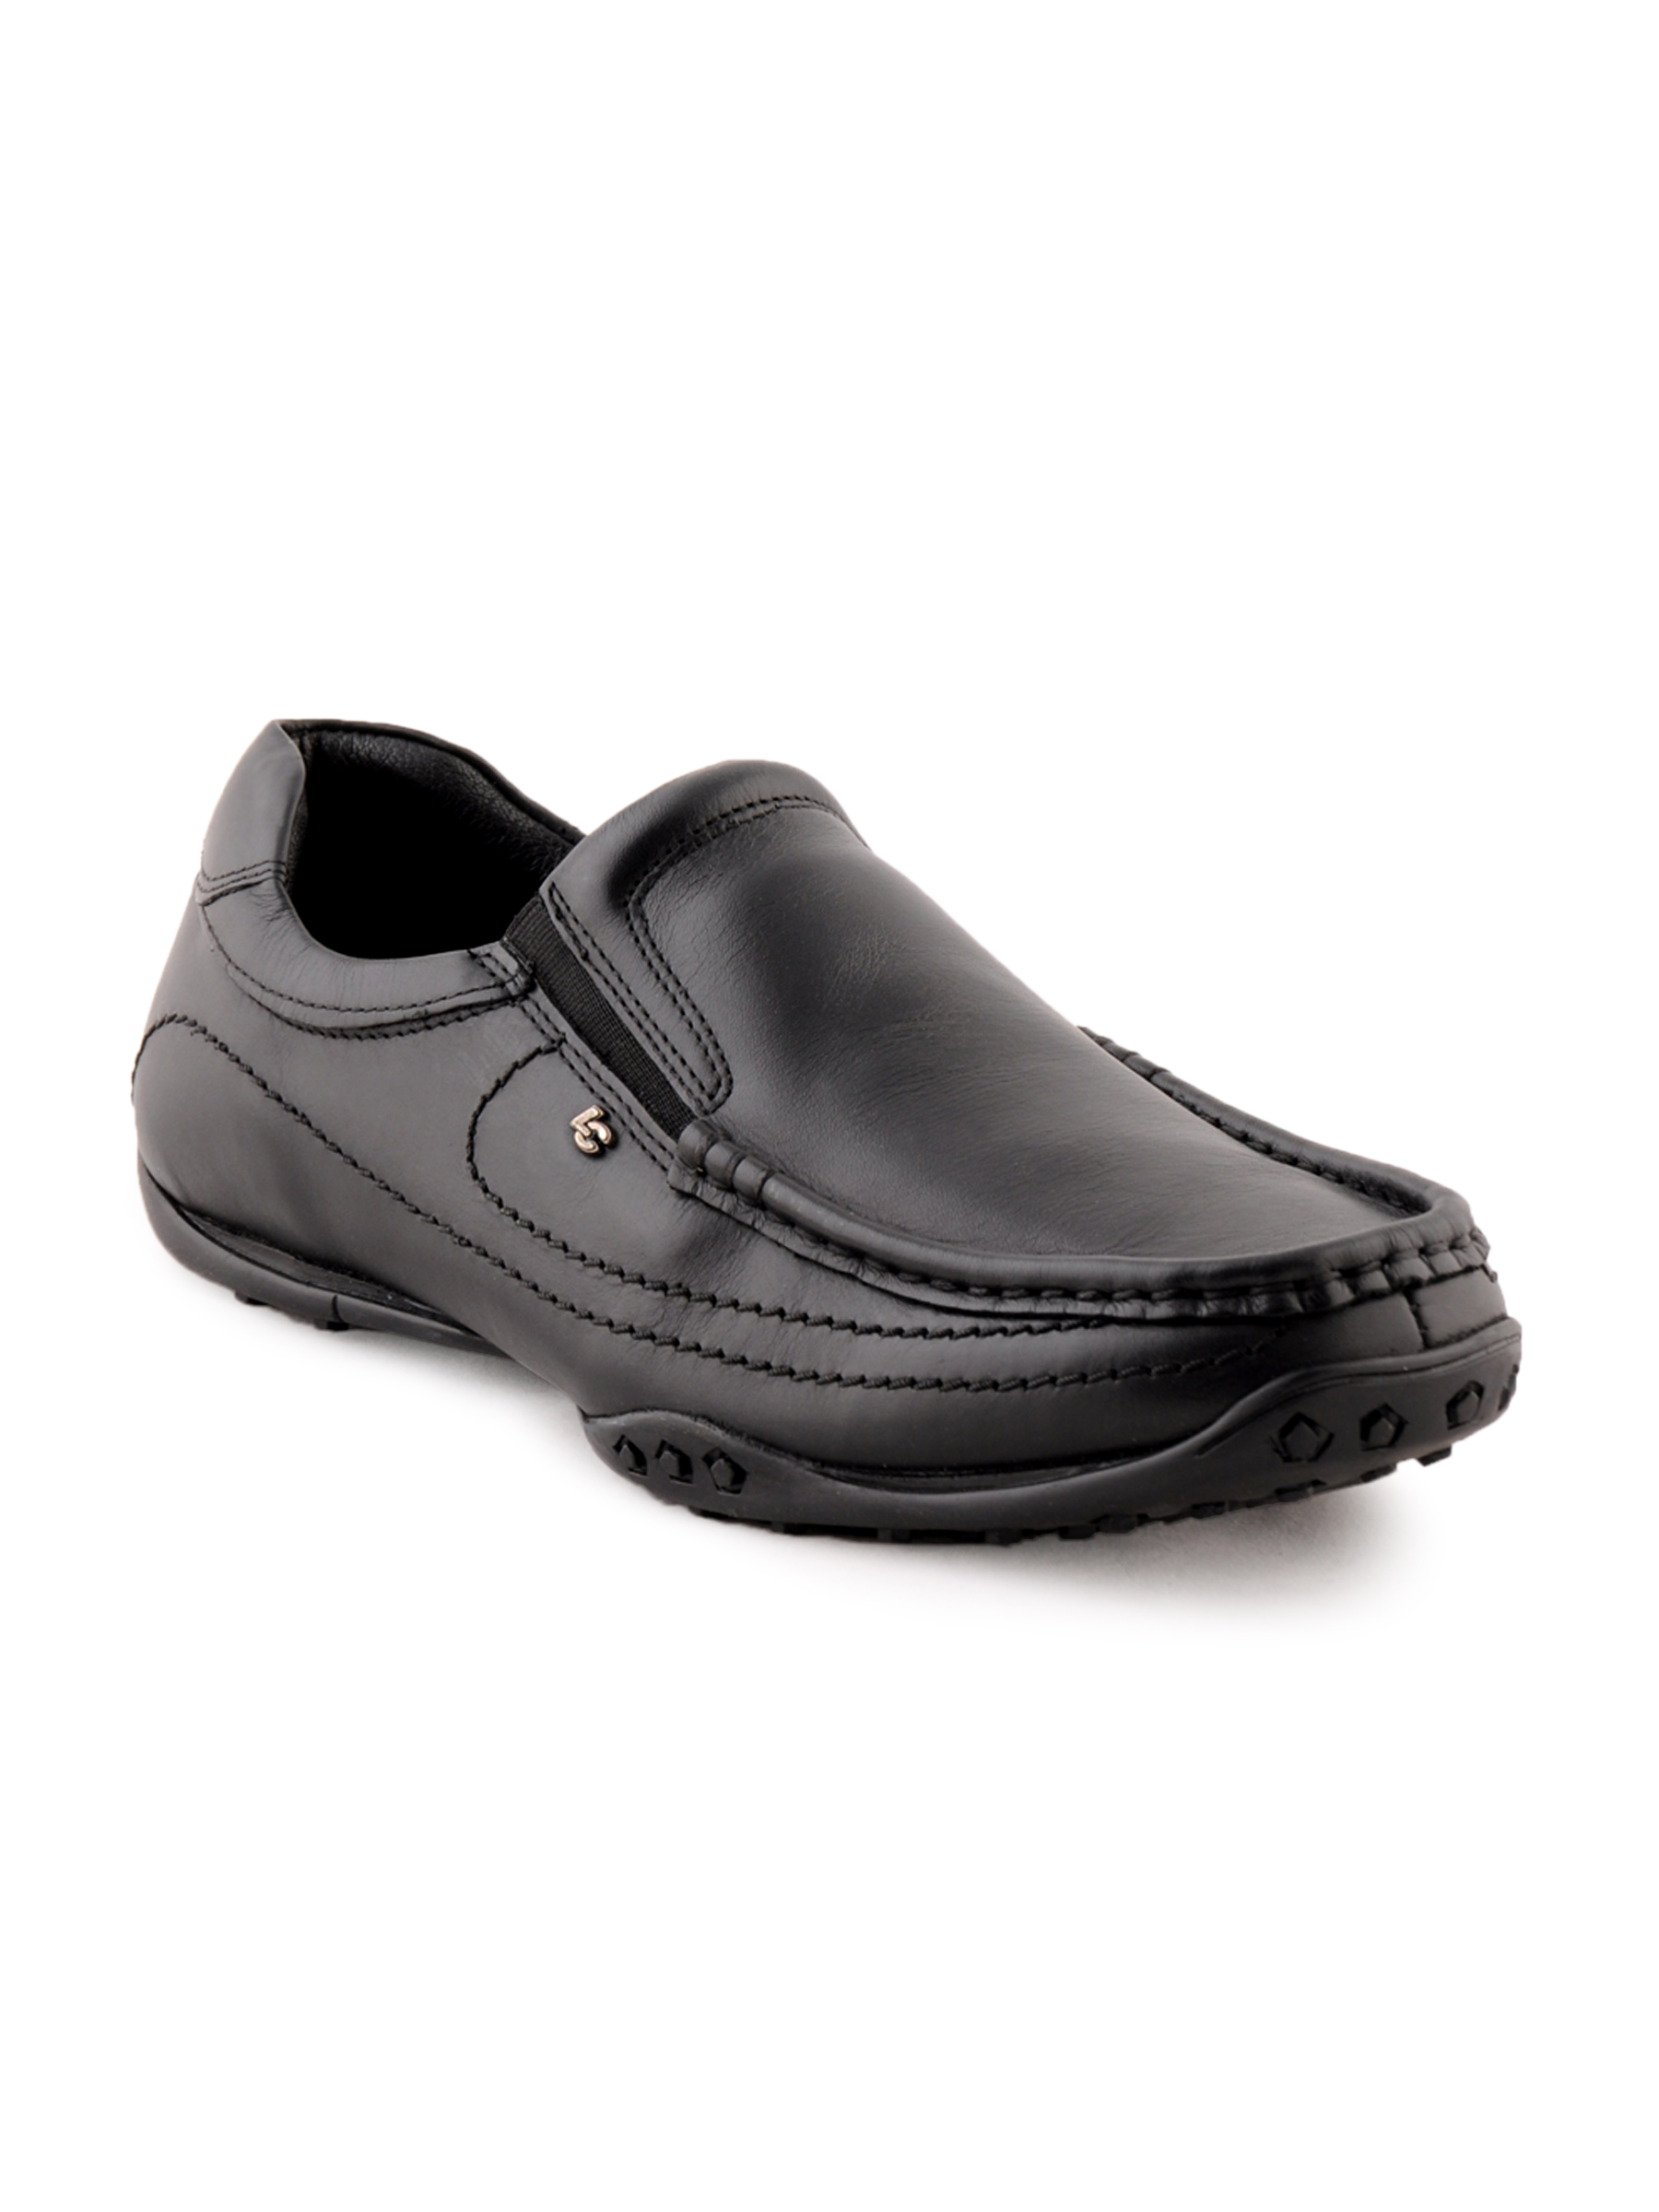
Lee Cooper Men Formal Black Shoes
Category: Footwear / Shoes / Formal Shoes
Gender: Men
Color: Black
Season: Fall 2011
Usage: Formal